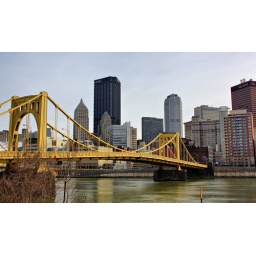
the Andy Warhol bridge formerly the 7th street bridge built in 1926. downtown pittsburgh.PA